1799 Vendée earthquake

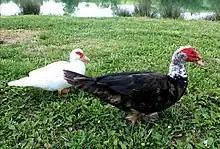
Economy of the Marais breton-vendéen in the 21st century: poultry from Challans 220px Salt from Noirmoutier.

Beyond the destruction of buildings and superstructures, the more or less long-term consequences of the earthquake on the local economy were reported in particular to the central administration of Loire-Inférieure by the municipal administration of Herbignac which indicates the 1st March 1799 (11 Ventose year VII) that the population of the municipalities of La Briere in St-Hyphard and Herbignac that "... usually draw clods which are used for heating the township and still supply all the surrounding townships and allow them to live for two thirds of the year" showed losses caused by the earthquake. Likewise, the municipal administration of Machecoul pointed out that if the owners succeeded in partially re-establishing the crops destroyed by the civil war, they had not yet derived any benefit from it at the date of the earthquake and that "the lowlands both in the upper and lower marshes of the municipality de Machecoul will not yet produce anything this year, these lands have been under water for more than two months, the wheat will be rotten like last year".